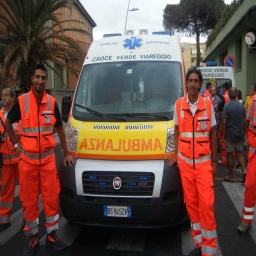
Label: ambulance